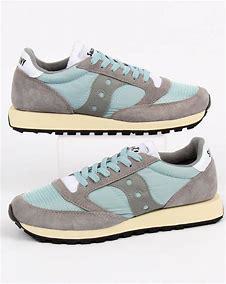
Brand: Saucony
Model: Jazz Original